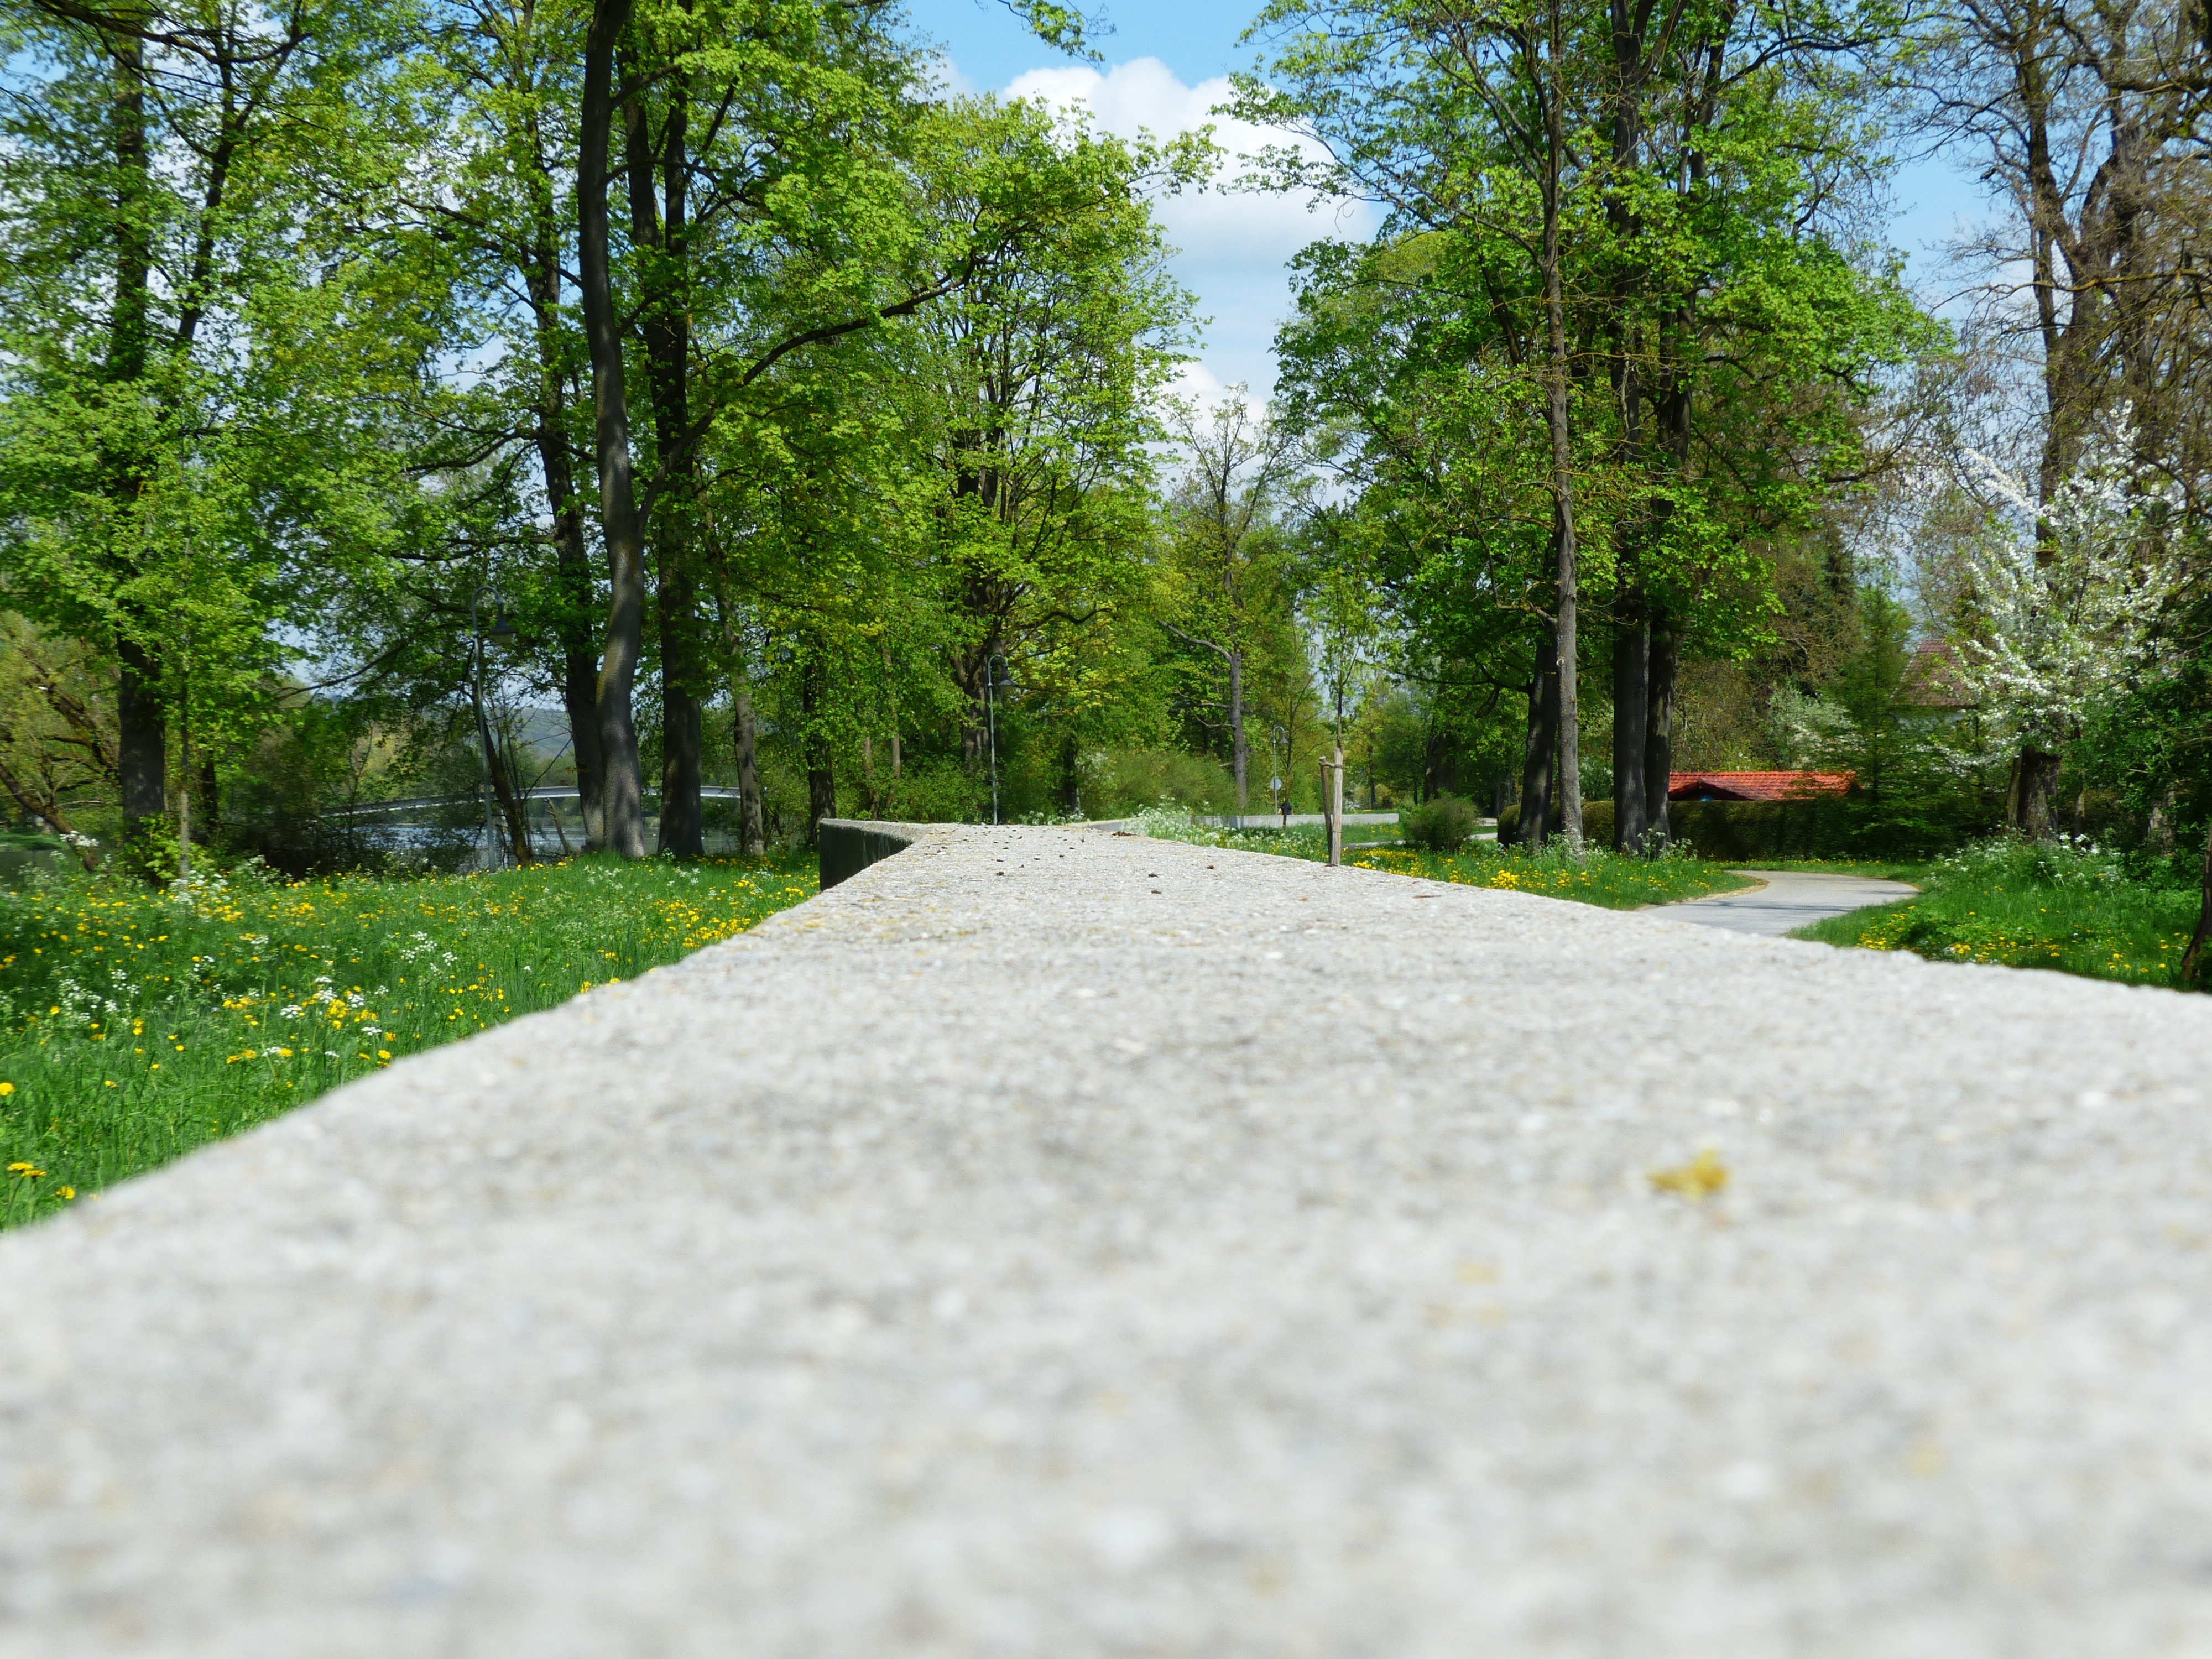
tree, grass, road, trail, lawn, wall, walkway, autumn, park, backyard, concrete, estate, woodland, yard, away, flood protection, road surface